Philip Carteret (colonial governor)

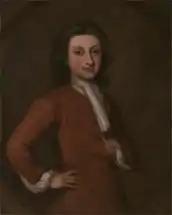

Philip Carteret; ; (1639–1682) was the first Governor of New Jersey as an English proprietary colony, from 1665 to 1673 and governor of East New Jersey from 1674 to 1682.